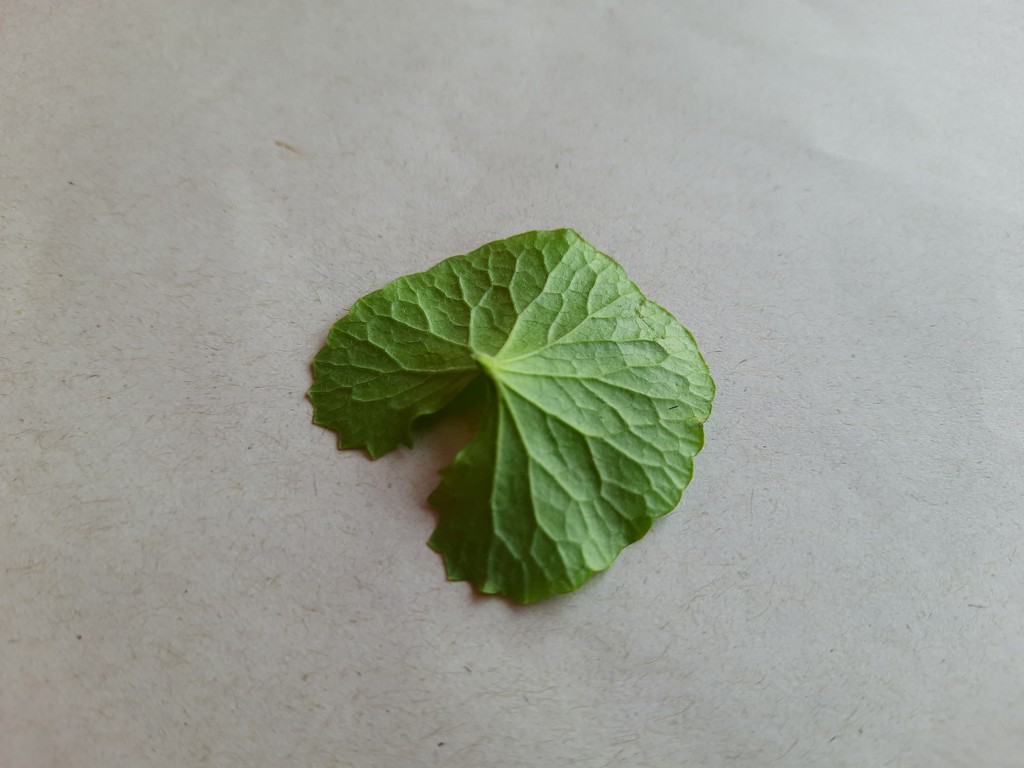
Label: Healthy